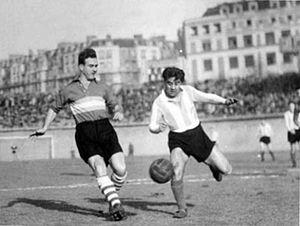
Le Racing Club de France Football abrégé en Racing CFF, couramment surnommé « Racing » et autrefois appelé « Racing Club de Paris», est un club fondé à Paris en 1896, en tant que section football du Racing Club de France, un club omnisports parisien créé le 20 avril 1882 et basé à Colombes dans le département des Hauts-de-Seine au nord-ouest de la capitale.